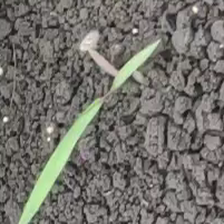
Weed species: Digitaria_SP_(Digitaria Sanguinalis )